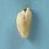
Maize quality: Bad